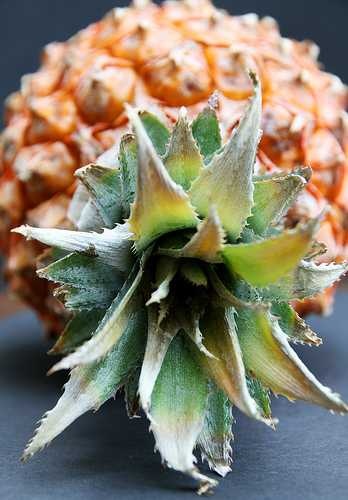
Label: Pineapple